Johnsontown (Atlanta)

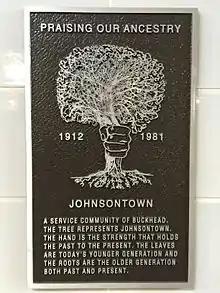
Plaque in the Lenox MARTA station commemorating the Johnsontown community.

Johnsontown was a settlement in what is now the Buckhead Community of Atlanta, Georgia which was located on the present site of the Lenox MARTA station. It was settled by African Americans in 1912. Until 1982 approximately thirty families lived here on by lots, until the land was acquired to build the rapid transit station.